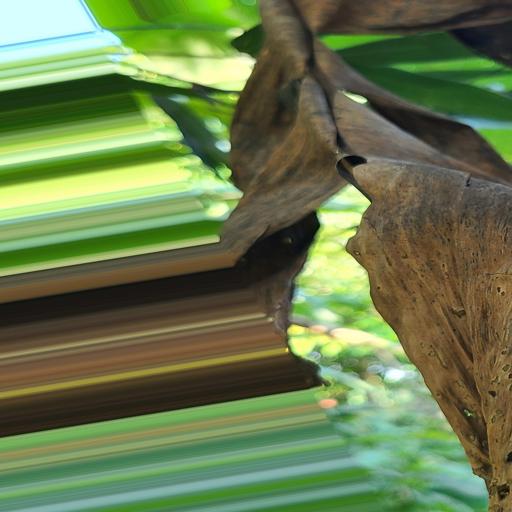
Label: moko_disease